List of songs recorded by Kelly Clarkson

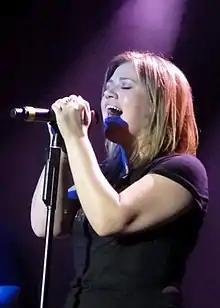
Clarkson performing at the Highline Ballroom in New York City in 2010

American singer Kelly Clarkson has recorded material for her ten studio albums. After signing a contract in 2002 with RCA Records, a division of then-Bertelsmann Music Group (now Sony Music), 20-year-old Clarkson released the double A-side single "Before Your Love" / "A Moment Like This" and began to record tracks for her debut studio album, "Thankful" (2003). Its lead single, "Miss Independent", received a nomination for a Grammy Award for Best Female Pop Vocal Performance in 2004. "Miss Independent" was followed by "Low" and "The Trouble With Love Is", which was featured as a single from the soundtrack of the film "Love Actually". In 2004, Clarkson recorded the song "Breakaway", which was released as a single from the of the film "". The song's commercial success inspired Clarkson to name her second studio album "Breakaway". The album won a Grammy Award for Best Pop Vocal Album in 2006, while its second single, "Since U Been Gone", won for Best Female Pop Vocal Performance. Subsequent singles, "Behind These Hazel Eyes" (2005), "Because of You" (2005), and "Walk Away" (2006), became successful hits. Clarkson's third studio album, "My December", was released in 2007. The album became a subject of a dispute with then RCA Music Group chairman Clive Davis, who criticized the album and suggested that Clarkson reunite with her previous collaborators. "Never Again", the lead single from "My December", became its only hit single. Succeeding releases from "My December" included "Sober", "One Minute", and "Don't Waste Your Time".